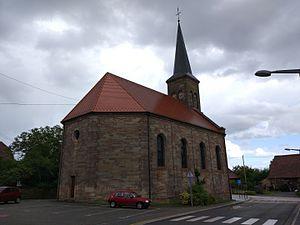
Église protestante de Petersbach, Bas-Rhin, Alsace, France, située au coin de la Rue de la Division Leclerc et de la Rue Principale.
Petersbach est une commune française située dans le département du Bas-Rhin, en région Grand Est.